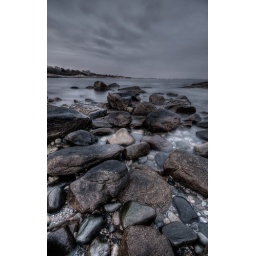
Wrapped my feet in plastic bags and stood in a tide pool for this.